Hero and Leander (poem)

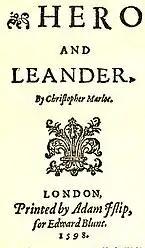
Title page from one of the 1598 quartos

The poem may be called an epyllion, that is, a "little epic": it is longer than a lyric or elegy, but concerned with love rather than with traditional epic subjects, and it has a lengthy digression – in this case, Marlowe's invented story of how scholars became poor. Marlowe certainly knew the story as told by both Ovid and by the Byzantine poet Musæus Grammaticus; Musaeus appears to have been his chief source.